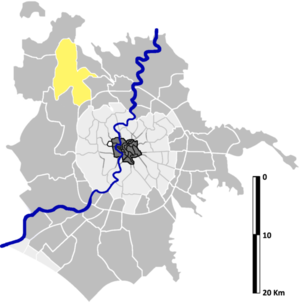
La Storta est une zone de Rome située au nord-ouest de Rome dans l'Agro Romano en Italie. Elle est désignée dans la nomenclature administrative par Z.LI et fait partie du municipio XV. Sa population est de 20 396 habitants répartis sur une superficie de 46,67 km2.